Snowdon Mountain Railway

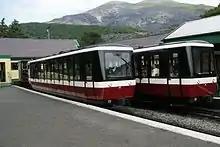
The carriages used in the traditional diesel service at Llanberis

All passenger coaches were withdrawn from service at the end of the 2012 season. With the exception of Coach 10 (the latest built), their bodies were dismantled and the frames and bogies were stored off-site. The railway now operates two services, depending on the motive power: